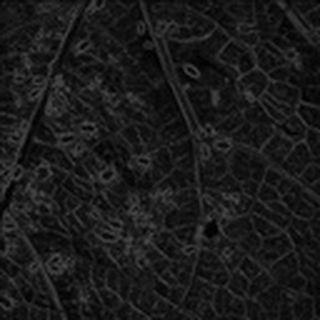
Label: cotton_aphids